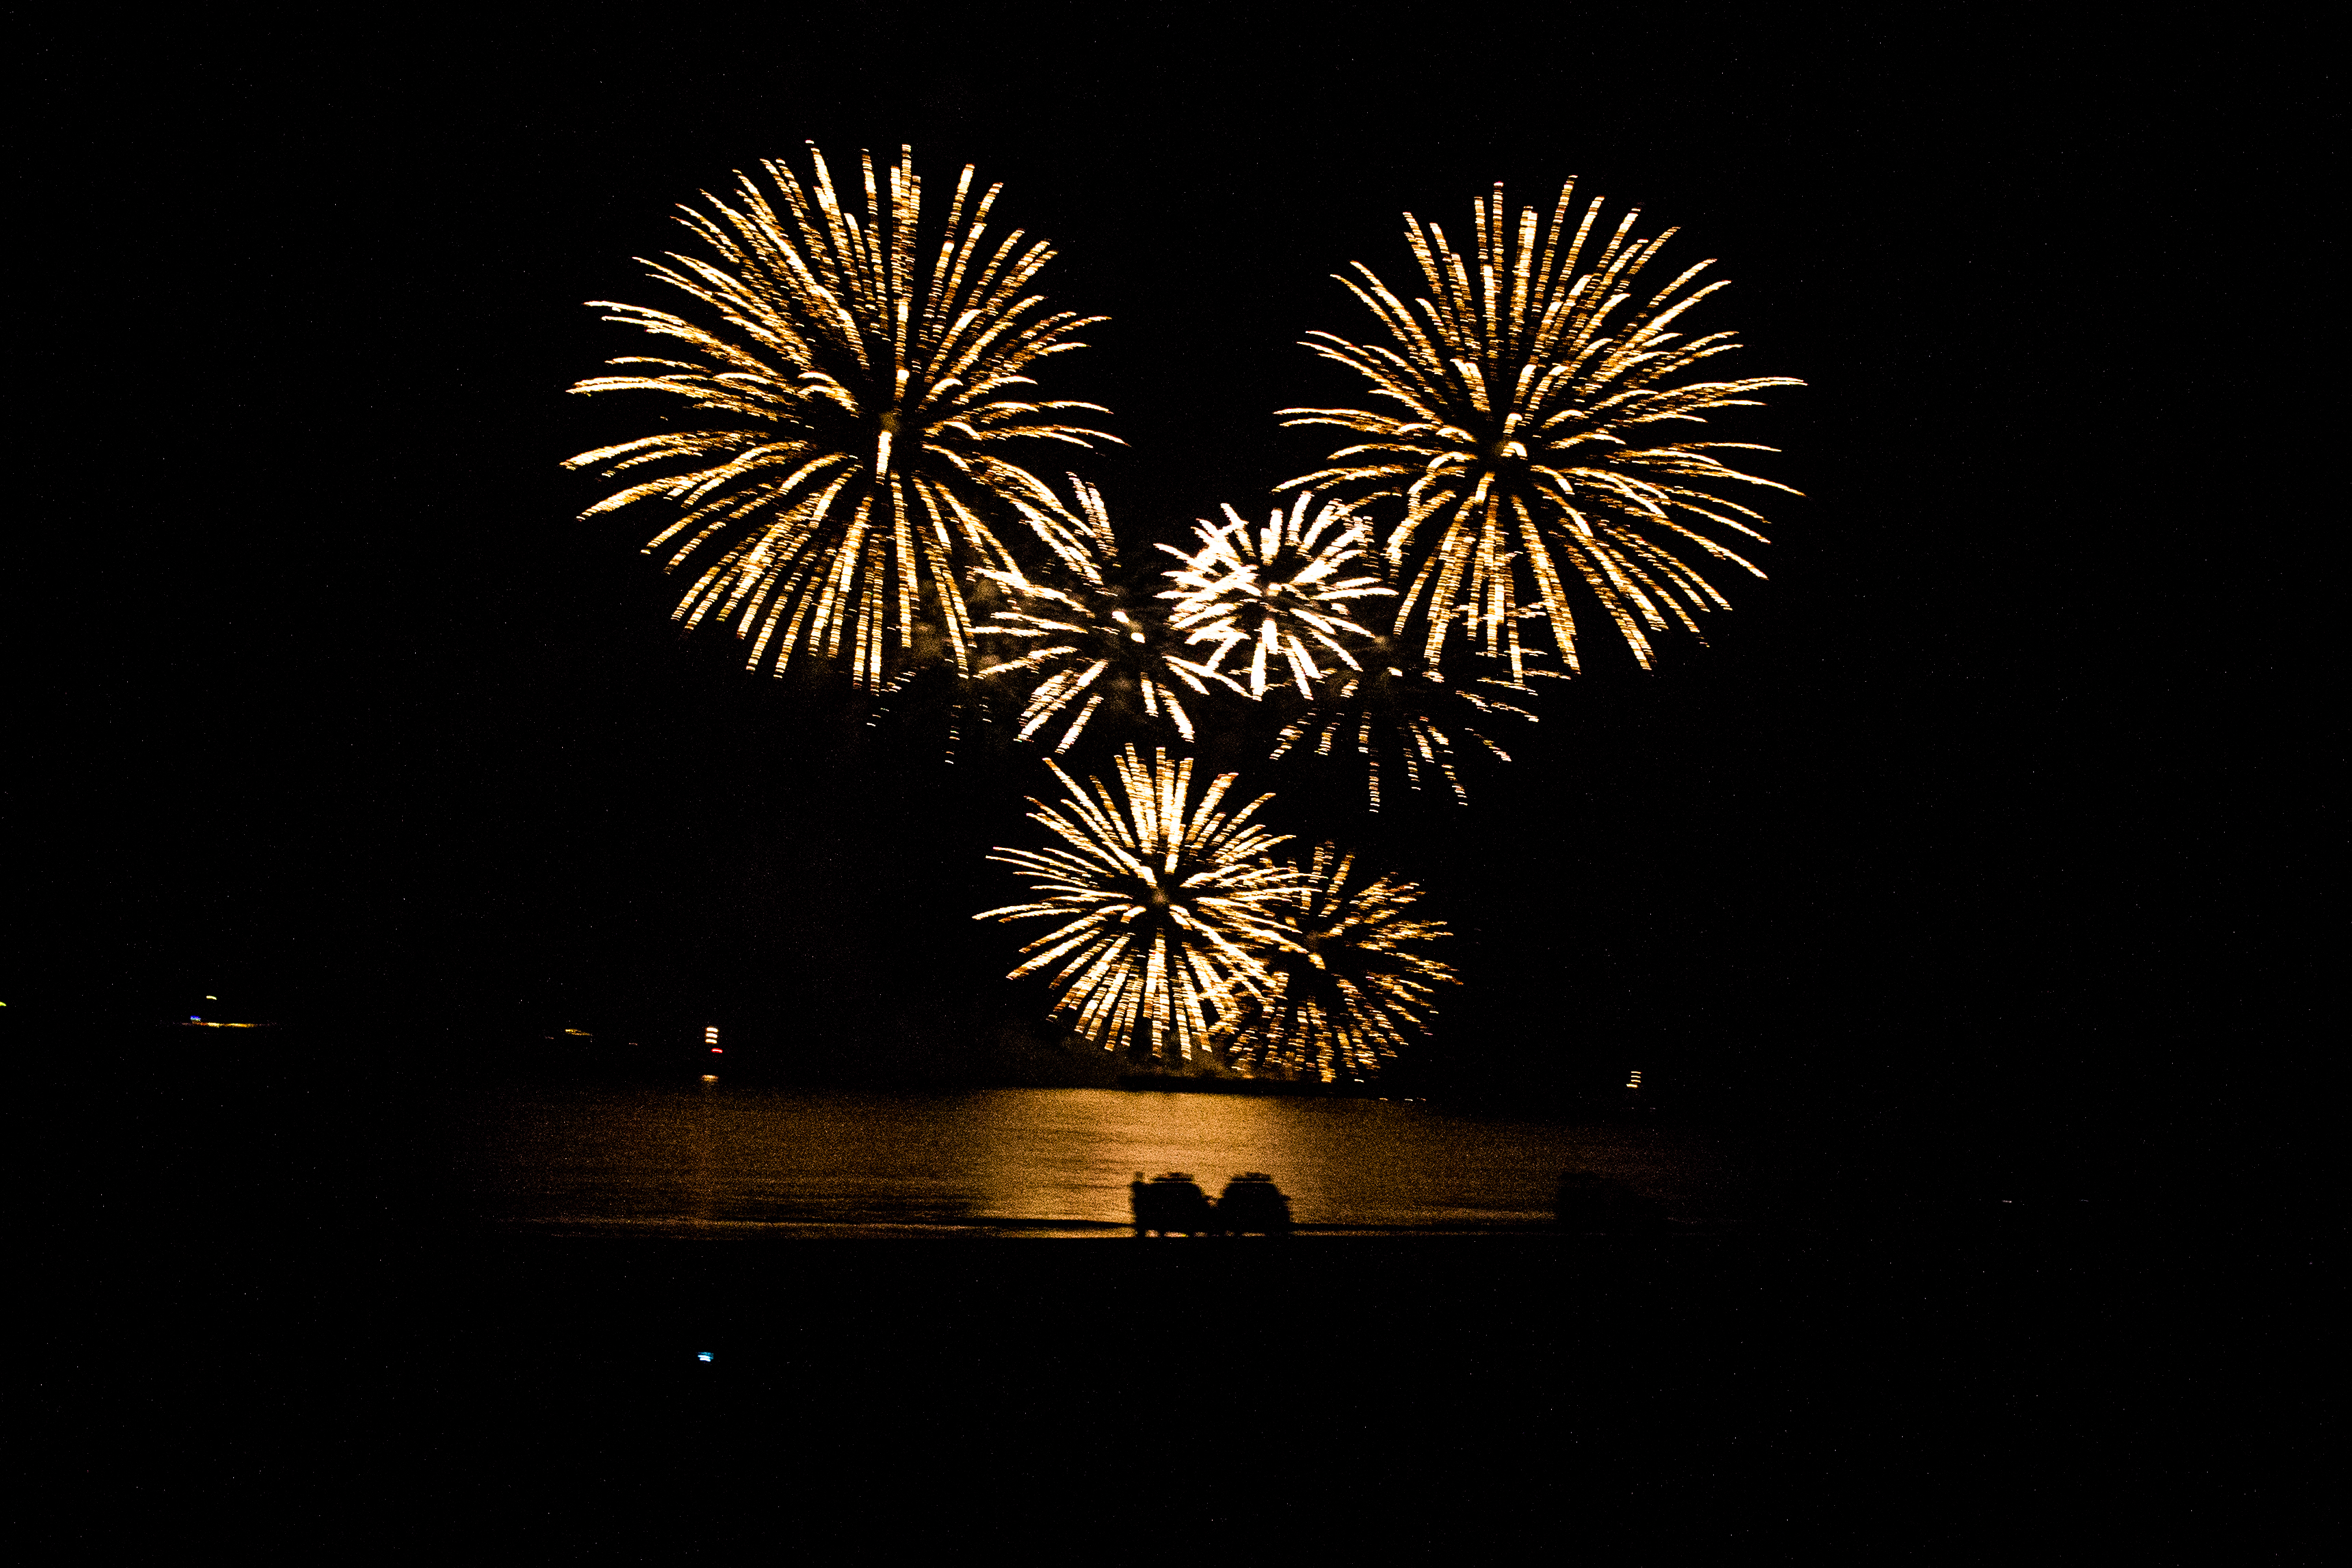
beach, recreation, canon, japan, festival, nederland, hague, zuid, eosm, strand, scheveningen, denhaag, vuurwerk, fireworks, plage, haye, internationaal, 2013, spain, coree, espagne, japon, sud, feux, corea, artifices, event, outdoor recreation